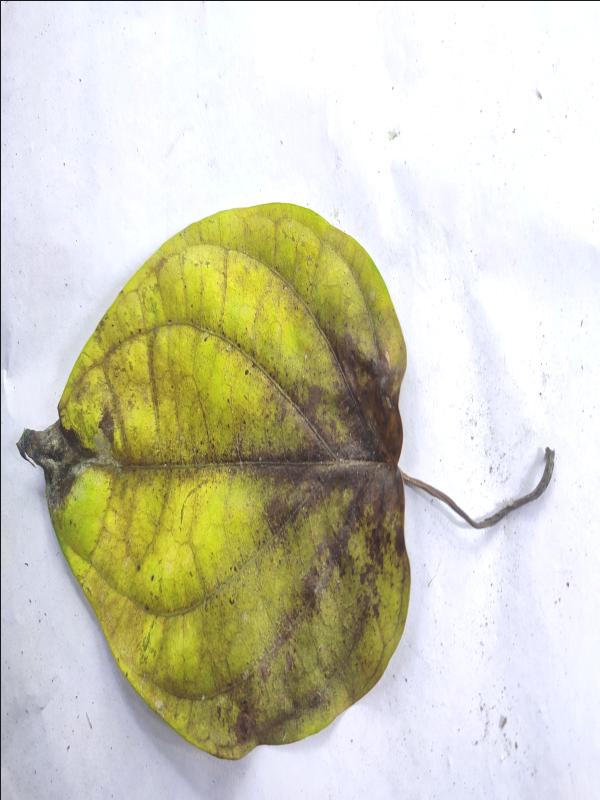
Label: Dried_Leaf